Hume Springs, Virginia

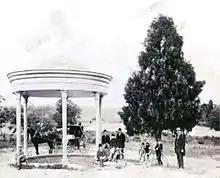
Hume Spring

Warwick Estate was especially popular for its Fourth of July celebrations that included fireworks and cannon fire overlooking the Potomac River. Frank Hume is also the namesake of the historic Hume School built in 1891 and located on Arlington Ridge, the oldest school building in Arlington County.